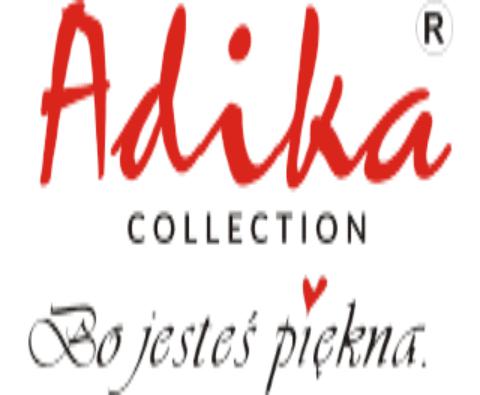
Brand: adika
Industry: Leisure